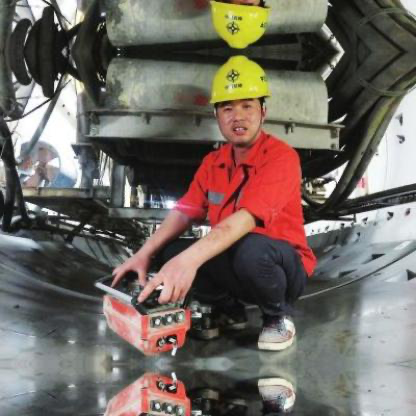
Objects in the image:
label: helmet
label: helmet